Life of L. Ron Hubbard from 1967 to 1975

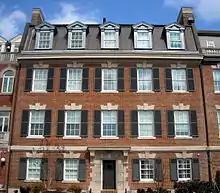
On July 8, 1977, after uncovering Operation Snow White, the FBI raided the Founding Church of Scientology in D.C. and seized thousands of documents revealing the scope of the Church's espionage operations.

Throughout this period, Hubbard was heavily involved in directing the activities of the Guardian's Office (GO), the legal bureau/intelligence agency that he had established in 1966. He believed that Scientology was being attacked by an international Nazi conspiracy, which he termed the "Tenyaka Memorial", through a network of drug companies, banks and psychiatrists in a bid to take over the world. In 1973, he instigated the "Snow White Program" and directed the GO to remove negative reports about Scientology from government files and track down their sources. The GO was ordered to "get all false and secret files on Scientology, LRH ... that cannot be obtained legally, by all possible lines of approach ... i.e., job penetration, janitor penetration, suitable guises utilizing covers." His involvement in the GO's operations was concealed through the use of codenames. The GO carried out covert campaigns on his behalf such as Operation Bulldozer Leak, intended "to effectively spread the rumor that will lead Government, media, and individual SPs to conclude that LRH has no control of the C of S and no legal liability for Church activity". He was kept informed of GO operations, such as the theft of medical records from a hospital, harassment of psychiatrists and infiltrations of organizations that had been critical of Scientology at various times, such as the Better Business Bureau, the American Medical Association, and American Psychiatric Association.